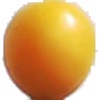
Label: Cherry Wax Yellow 1